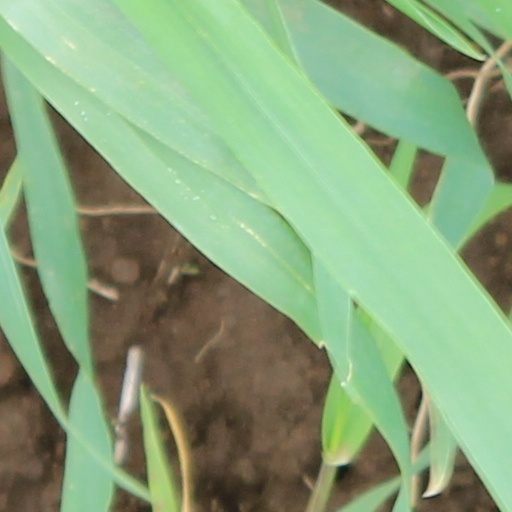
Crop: wheat